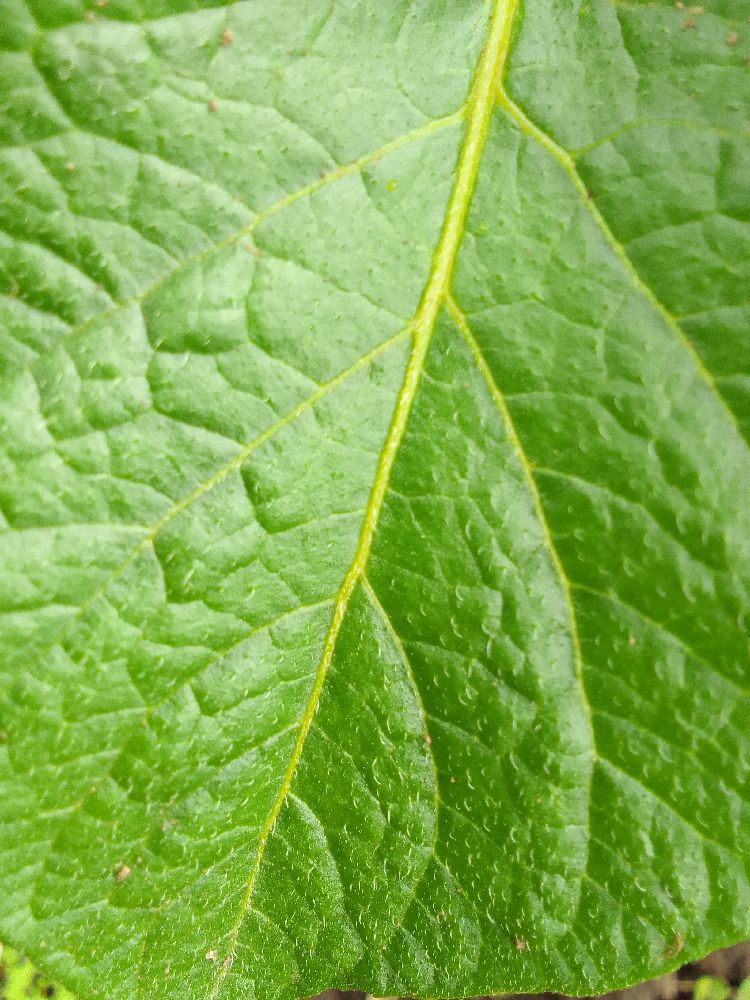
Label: Healthy